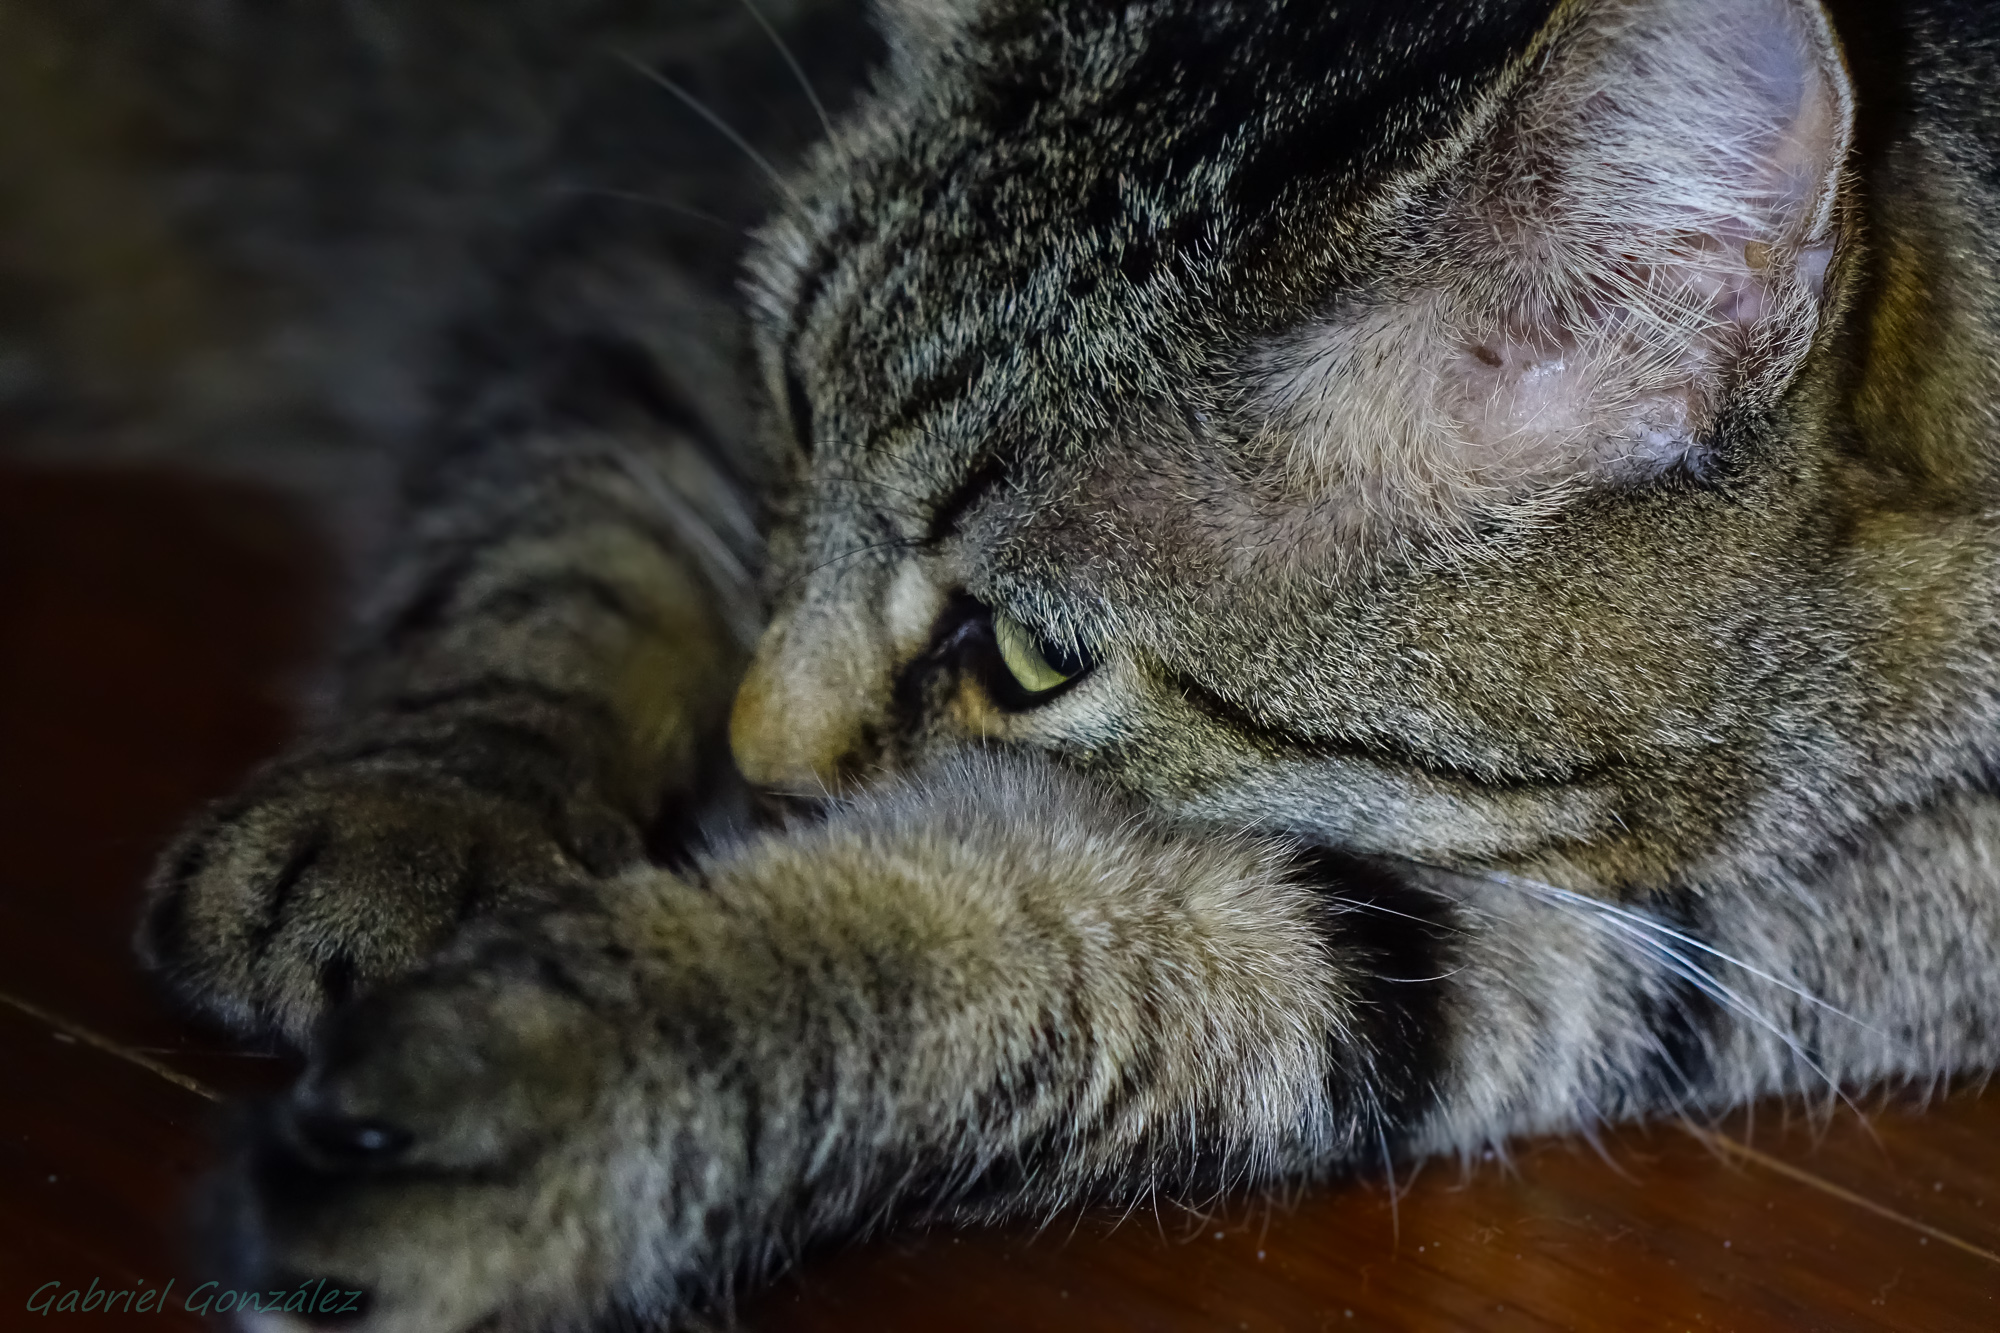
kitten, cat, mammal, fauna, close up, cats, nose, whiskers, snout, animals, vertebrate, gatos, ggl1, gaby1, xovesphoto, animales, sonyrx10, rx10, gphoto, xelodegalicia, gabrielcoru a, tabby cat, european shorthair, wild cat, small to medium sized cats, cat like mammal, domestic short haired cat, pixie bob